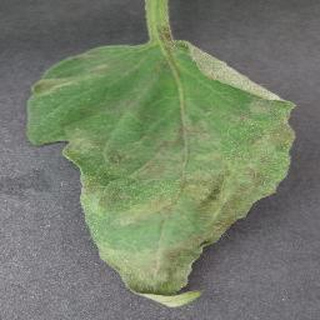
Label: tomato_late_blight